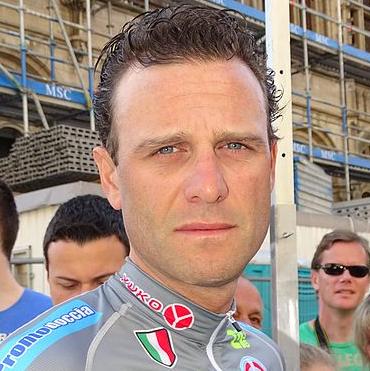
Age: 40